Loch Maree Hotel botulism poisoning

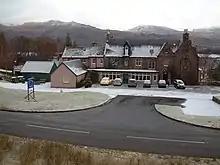
Loch Maree Hotel in 2000

The future air marshal Sir Thomas Elmhirst described how, as a young guest at the hotel, he narrowly avoided being poisoned when he joined his brother and parents there for a week of fishing. Arriving late, they were given ham sandwiches rather than potted meat, which had run out, and thus were saved. Elmhirst recorded how a judge in the room next to him suffered a painful death while a major and his wife, who were guests, gave their sandwich to their gillie as they never ate potted meat. The gillie later died.